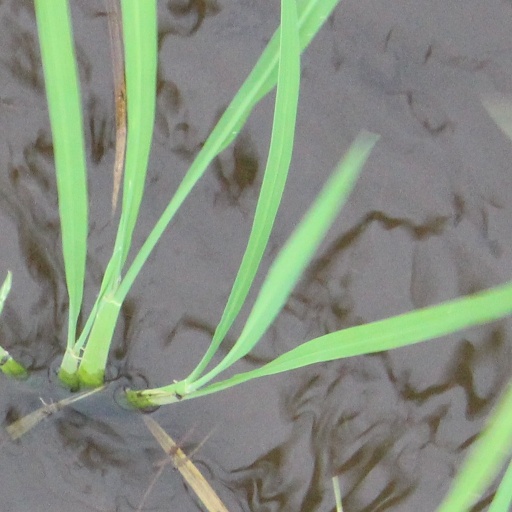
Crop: rice